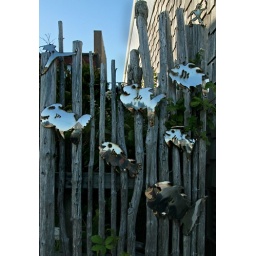
This is part of the fence in front of the wall pictured above and below.